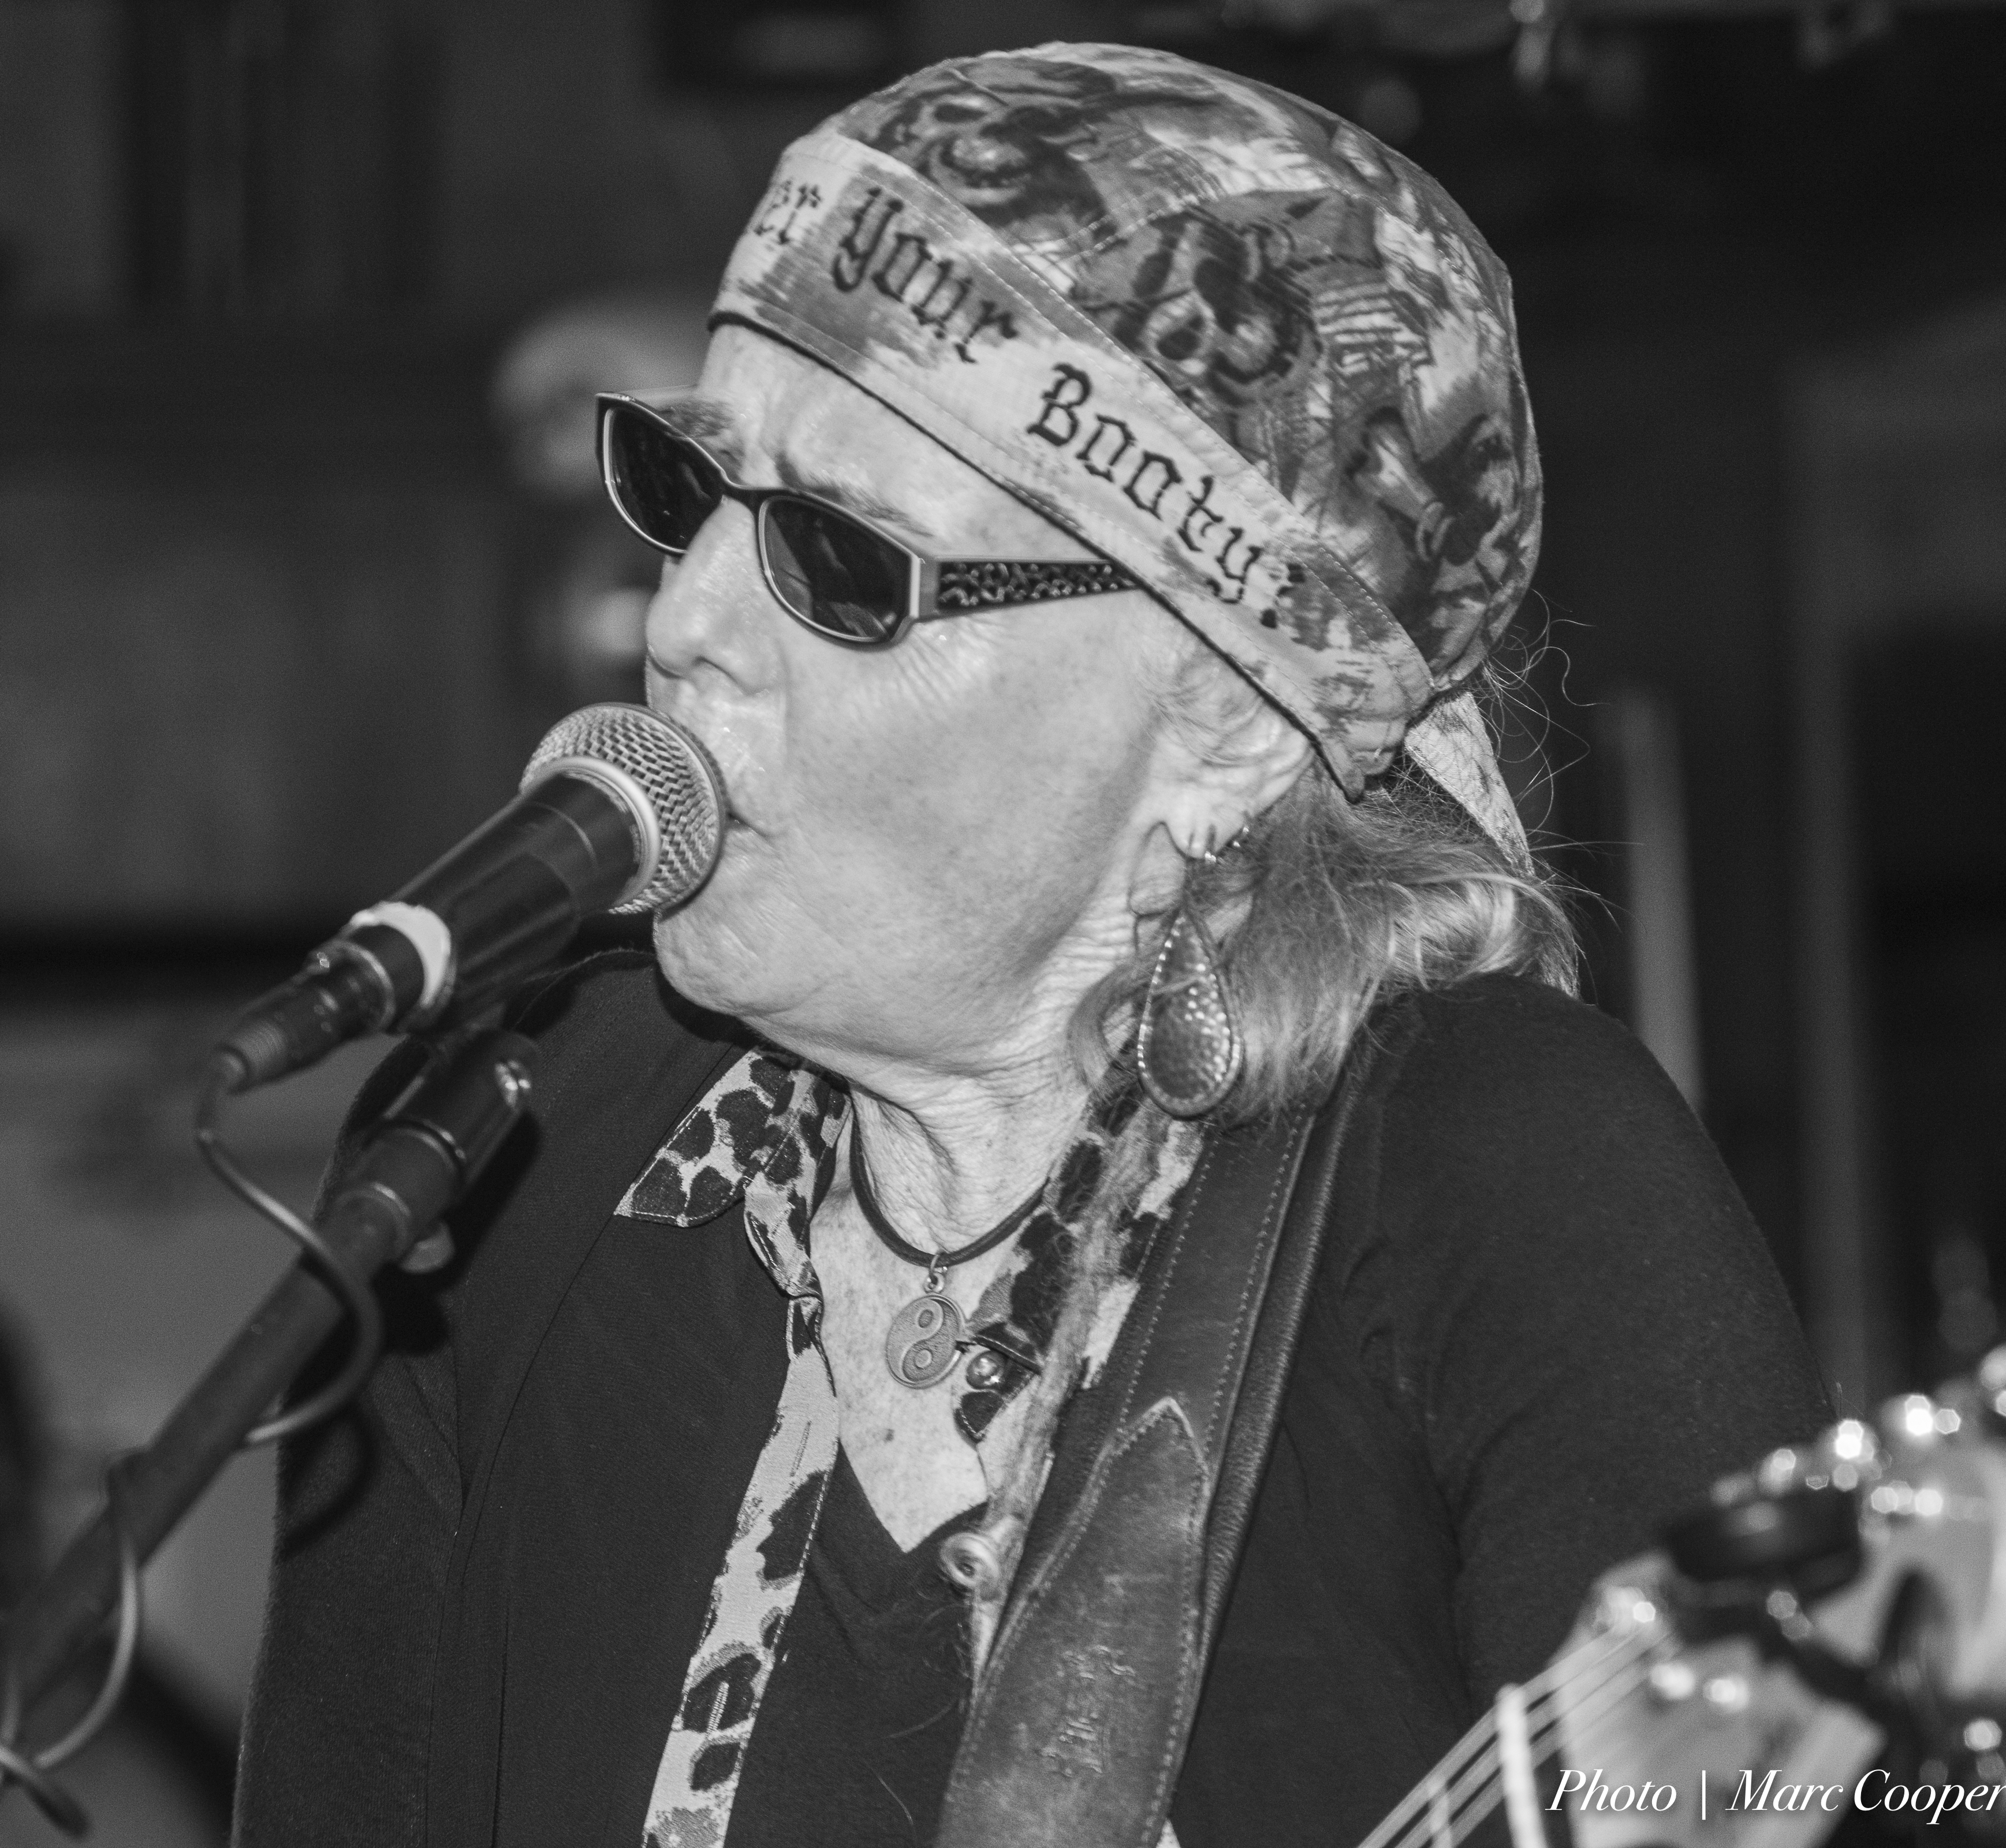
person, music, black and white, guitar, bar, female, nikon, musician, black, monochrome, california, southern, blues, livemusic, singing, photograph, lightroom, d810, los, angeles, guitarist, debbiedavies, cadillaczack, mauisugarmillsaloon, drummer, monochrome photography, facial hair